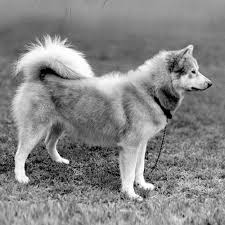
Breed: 232-n000083-Eskimo_dog